Lašče, Žužemberk

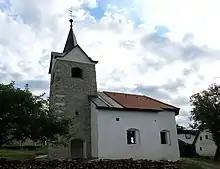
Saints Primus and Felician Church

The local church is dedicated to Saints Primus and Felician and belongs to the Parish of Žužemberk. It was built in the early 19th century to replace an older church on a different location above the village. Seventeenth-century church furnishings from the original are preserved in this newer building.